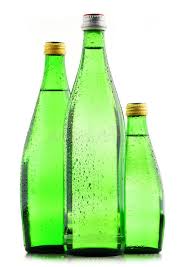
Label: glass